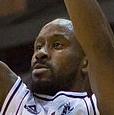
Age: 24